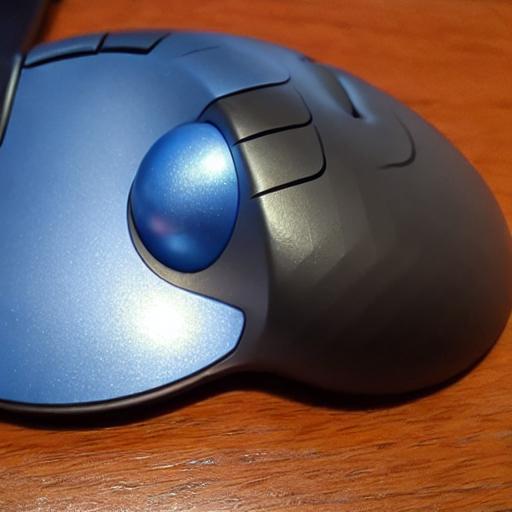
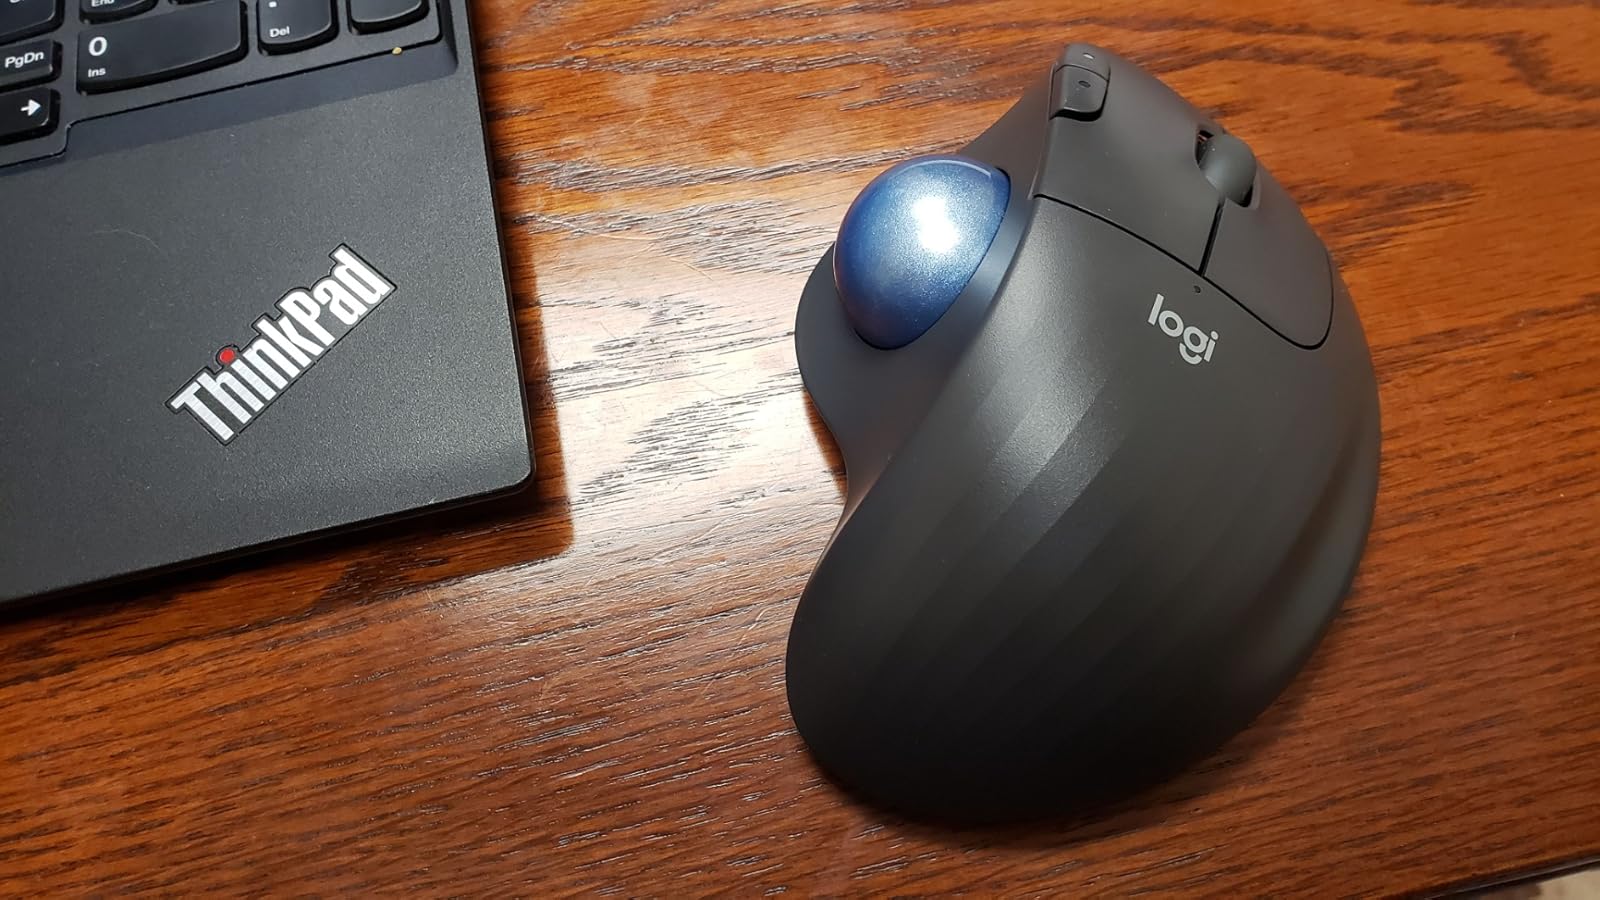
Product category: mouse
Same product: no